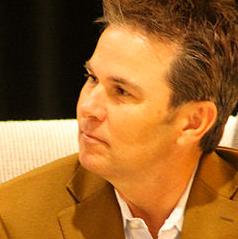
Age: 50